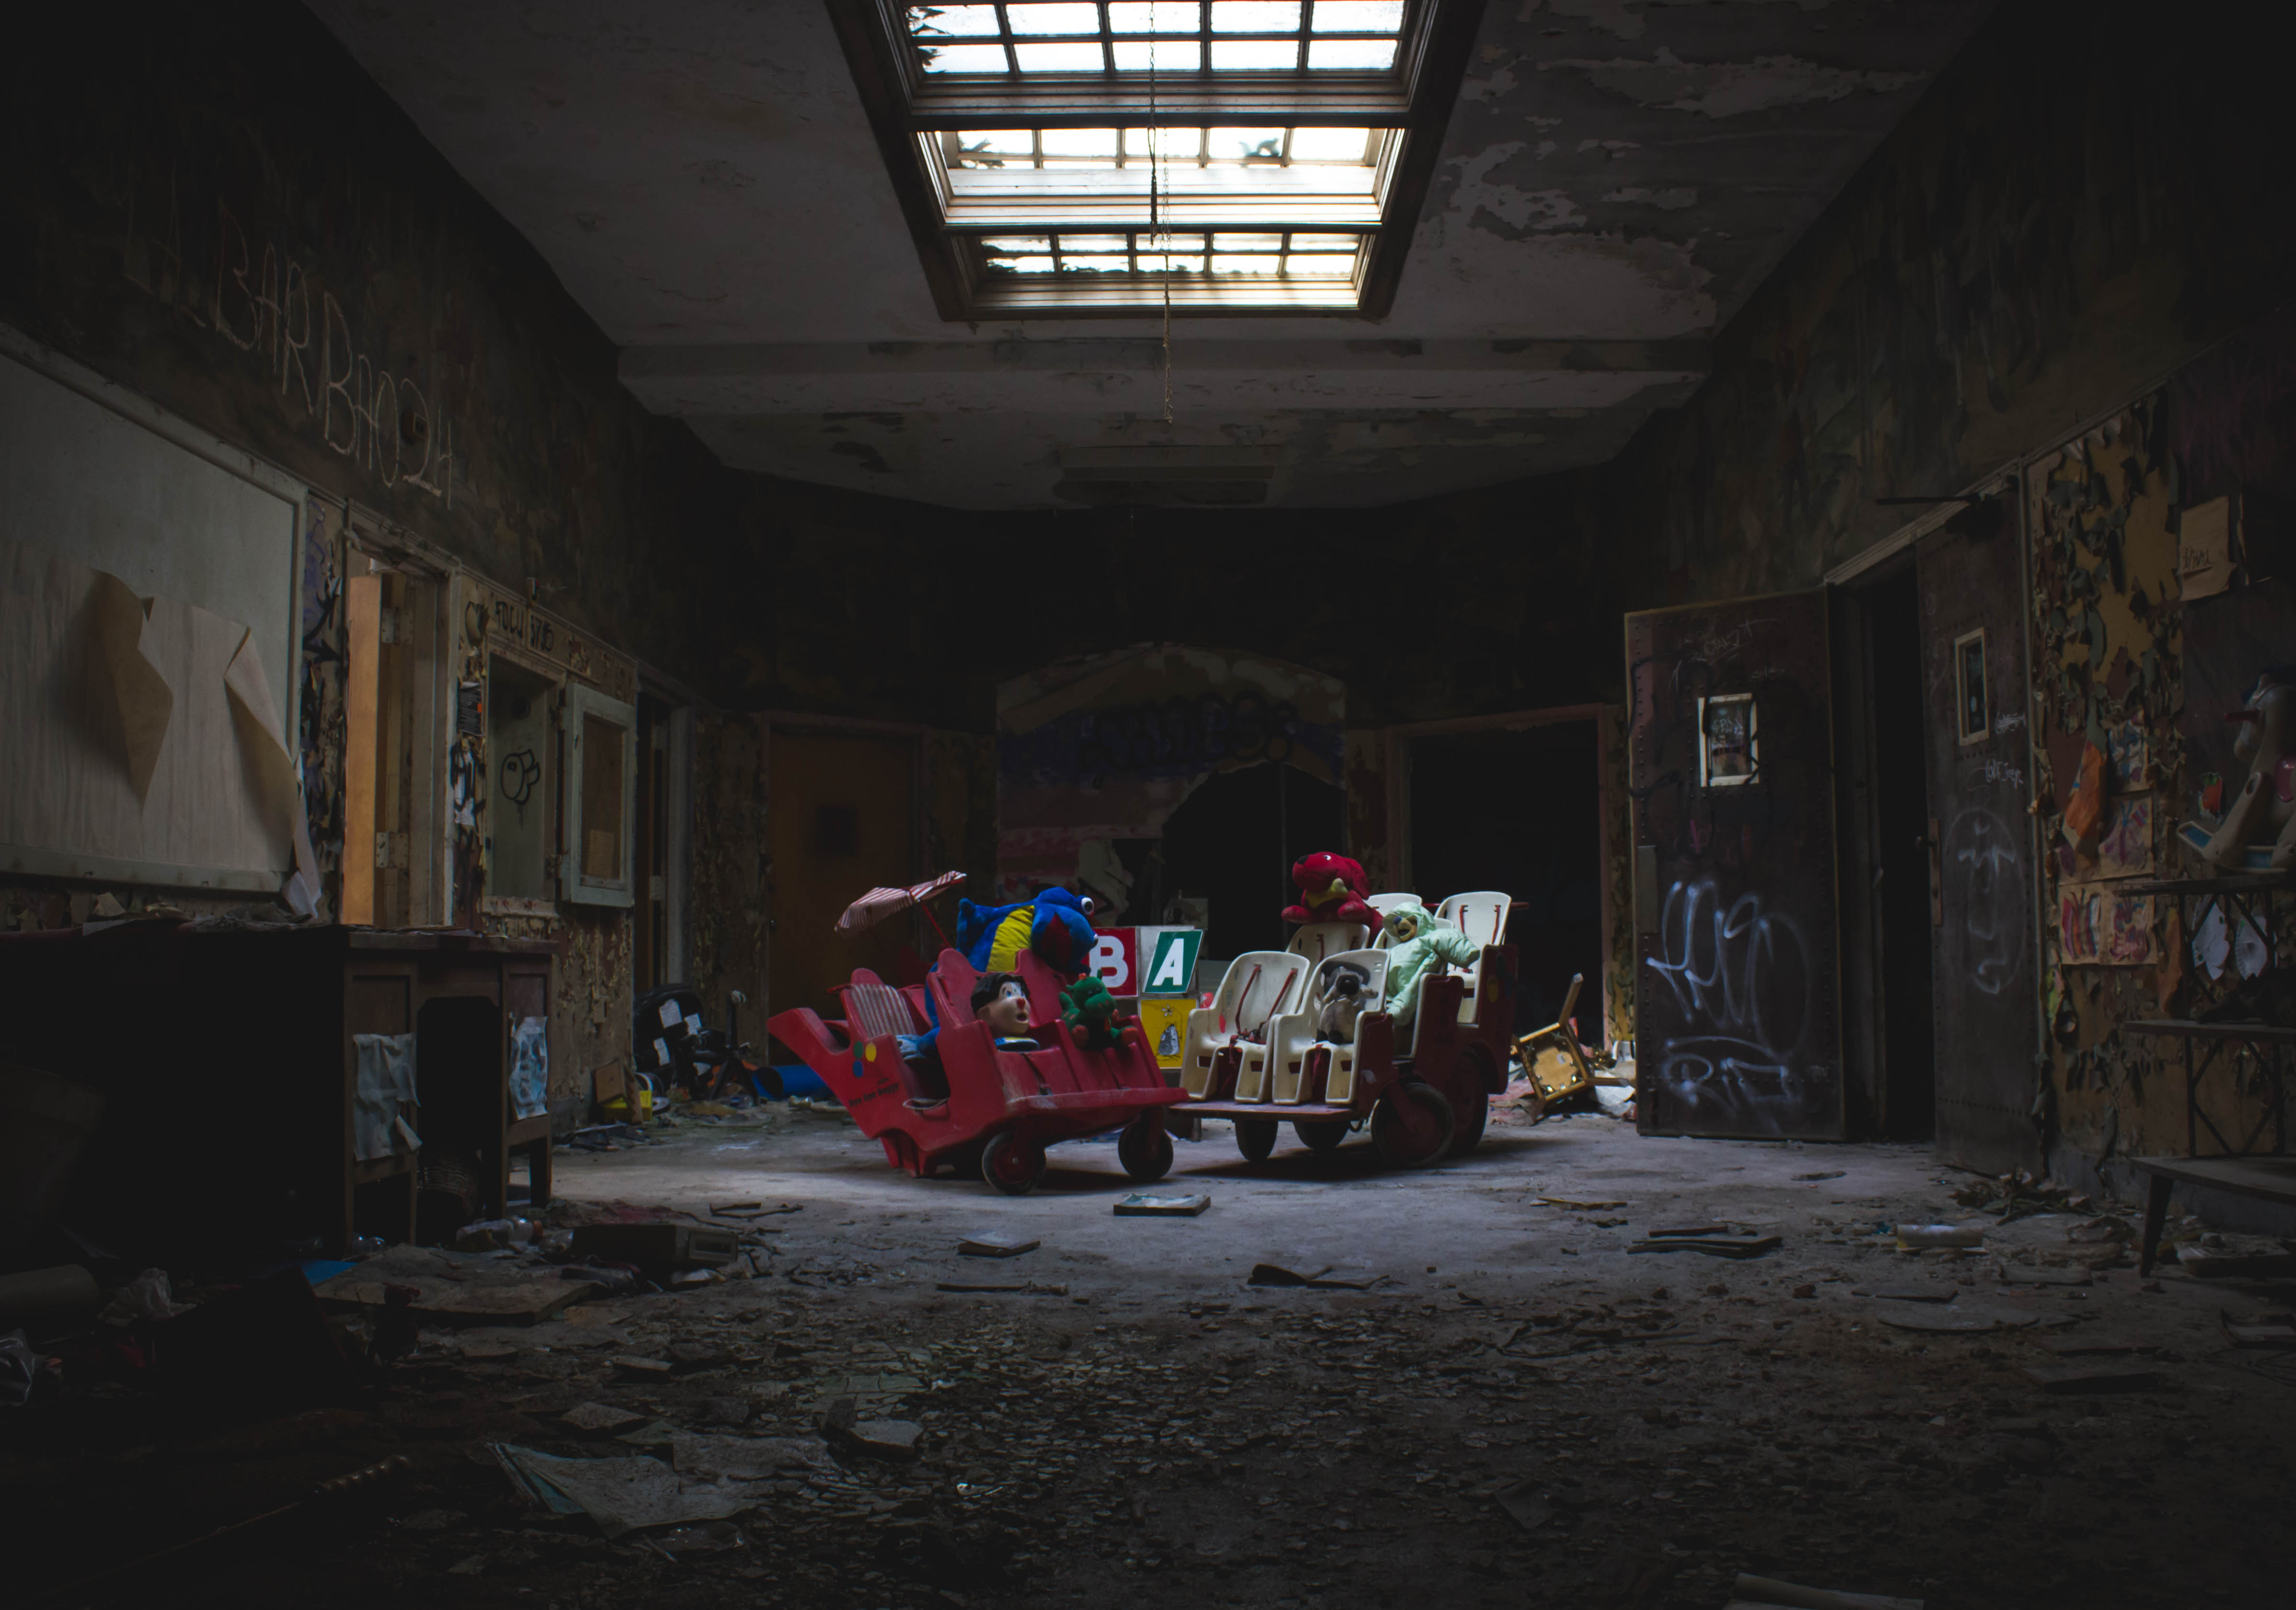
night, darkness, infrastructure, urban area